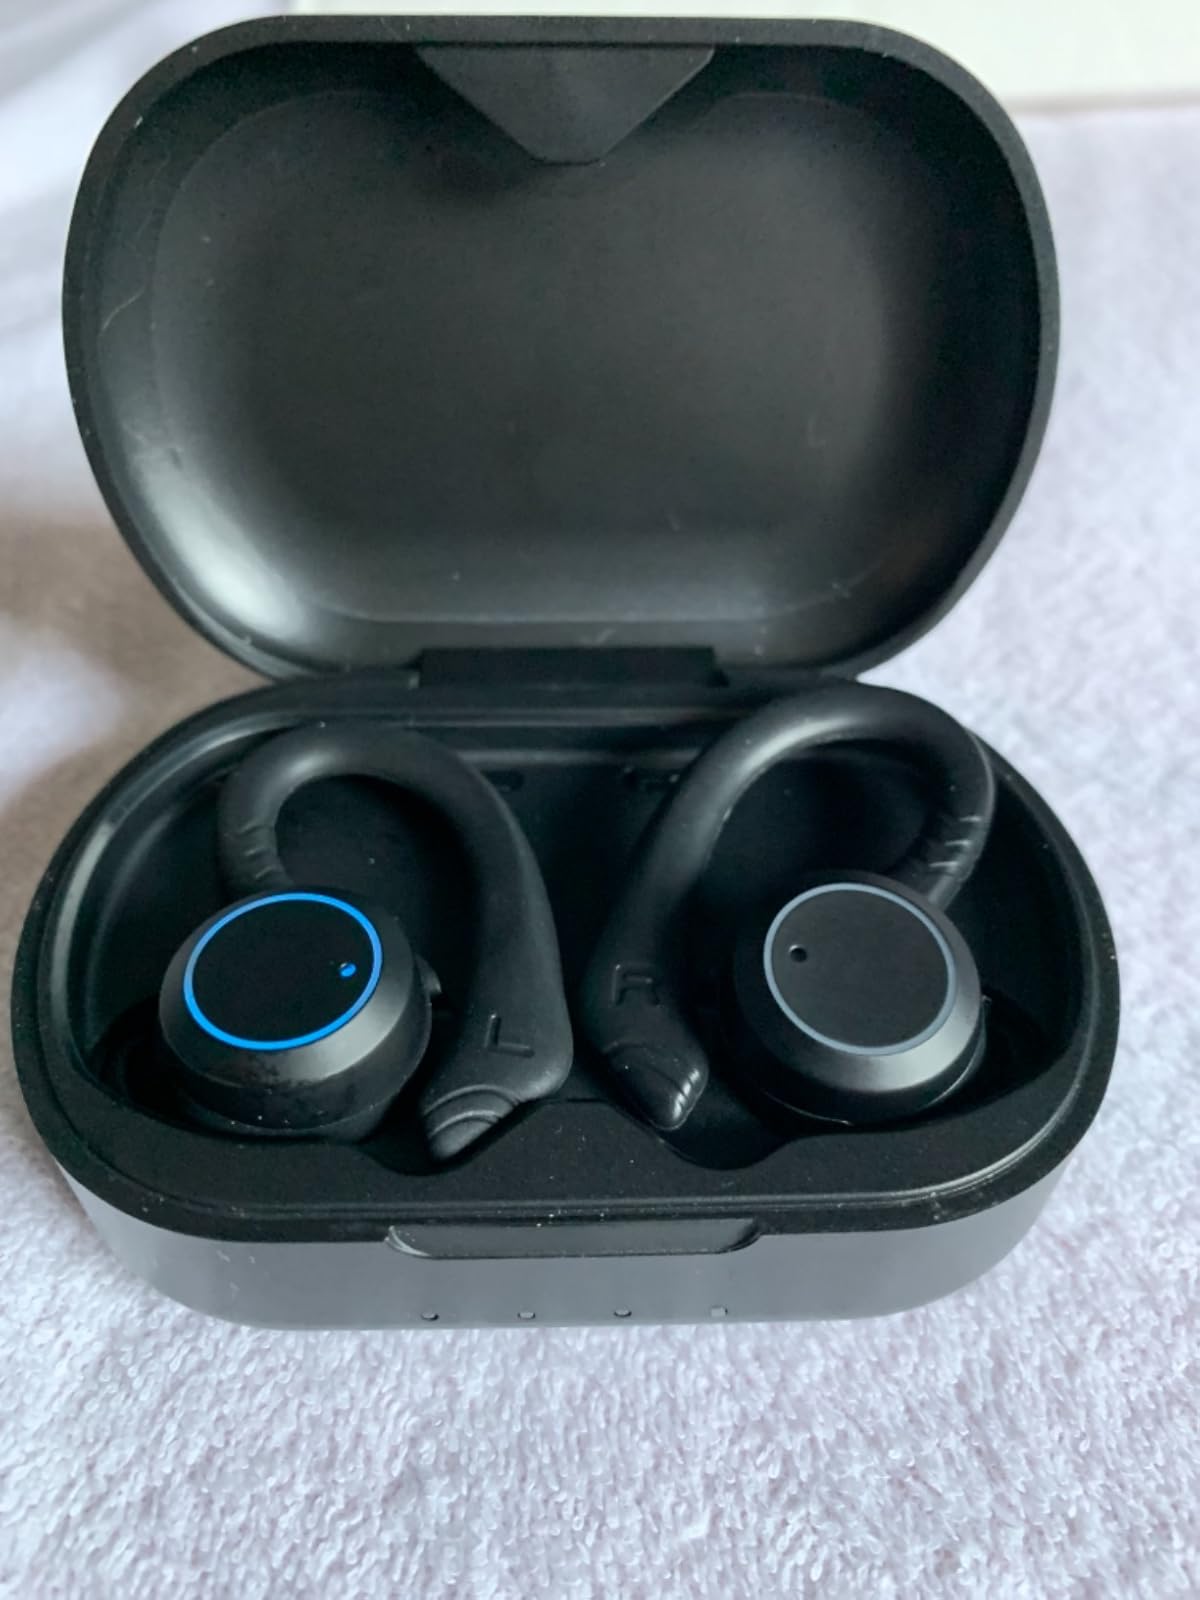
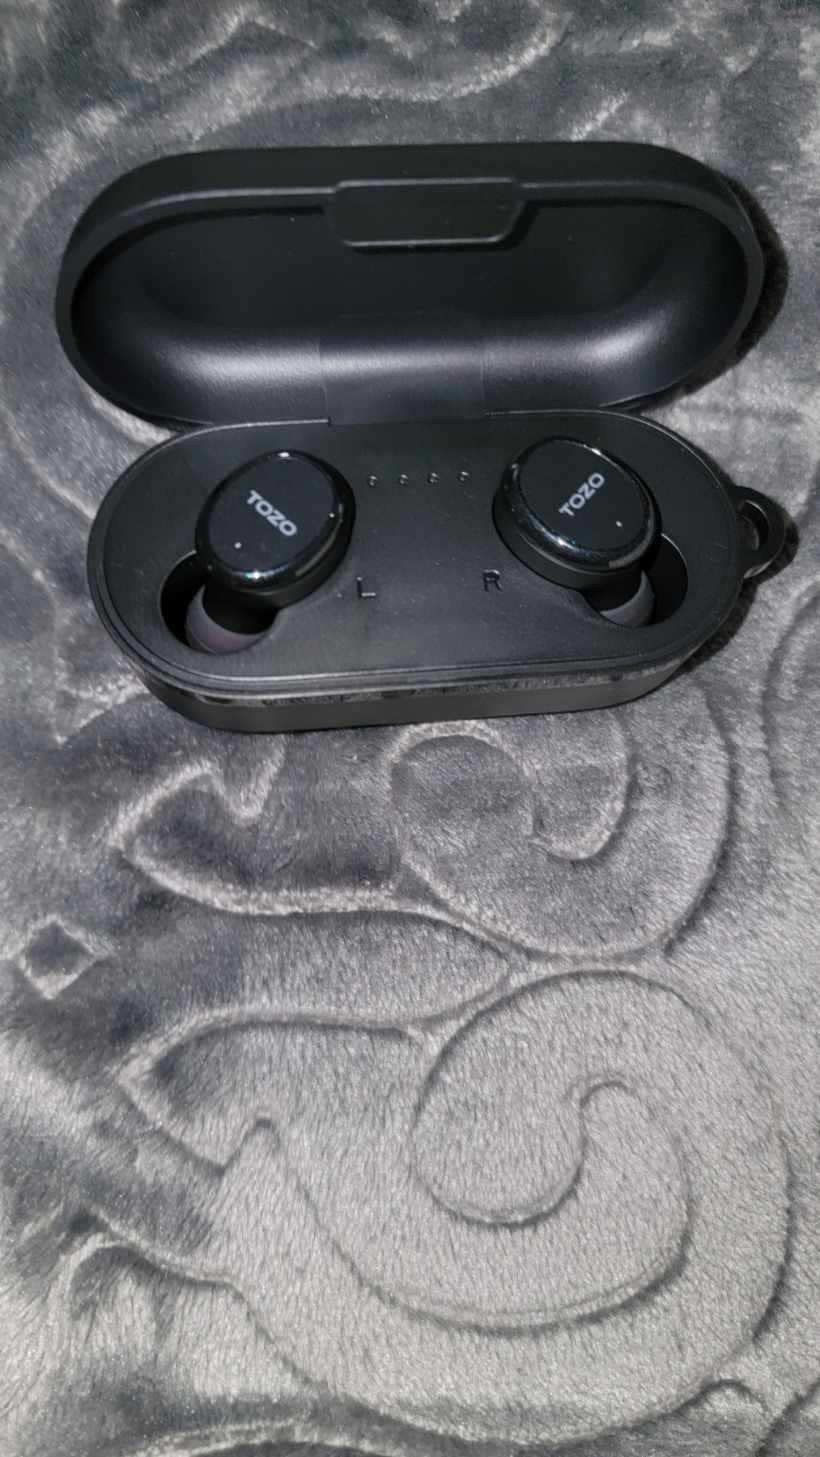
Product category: earbuds
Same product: no